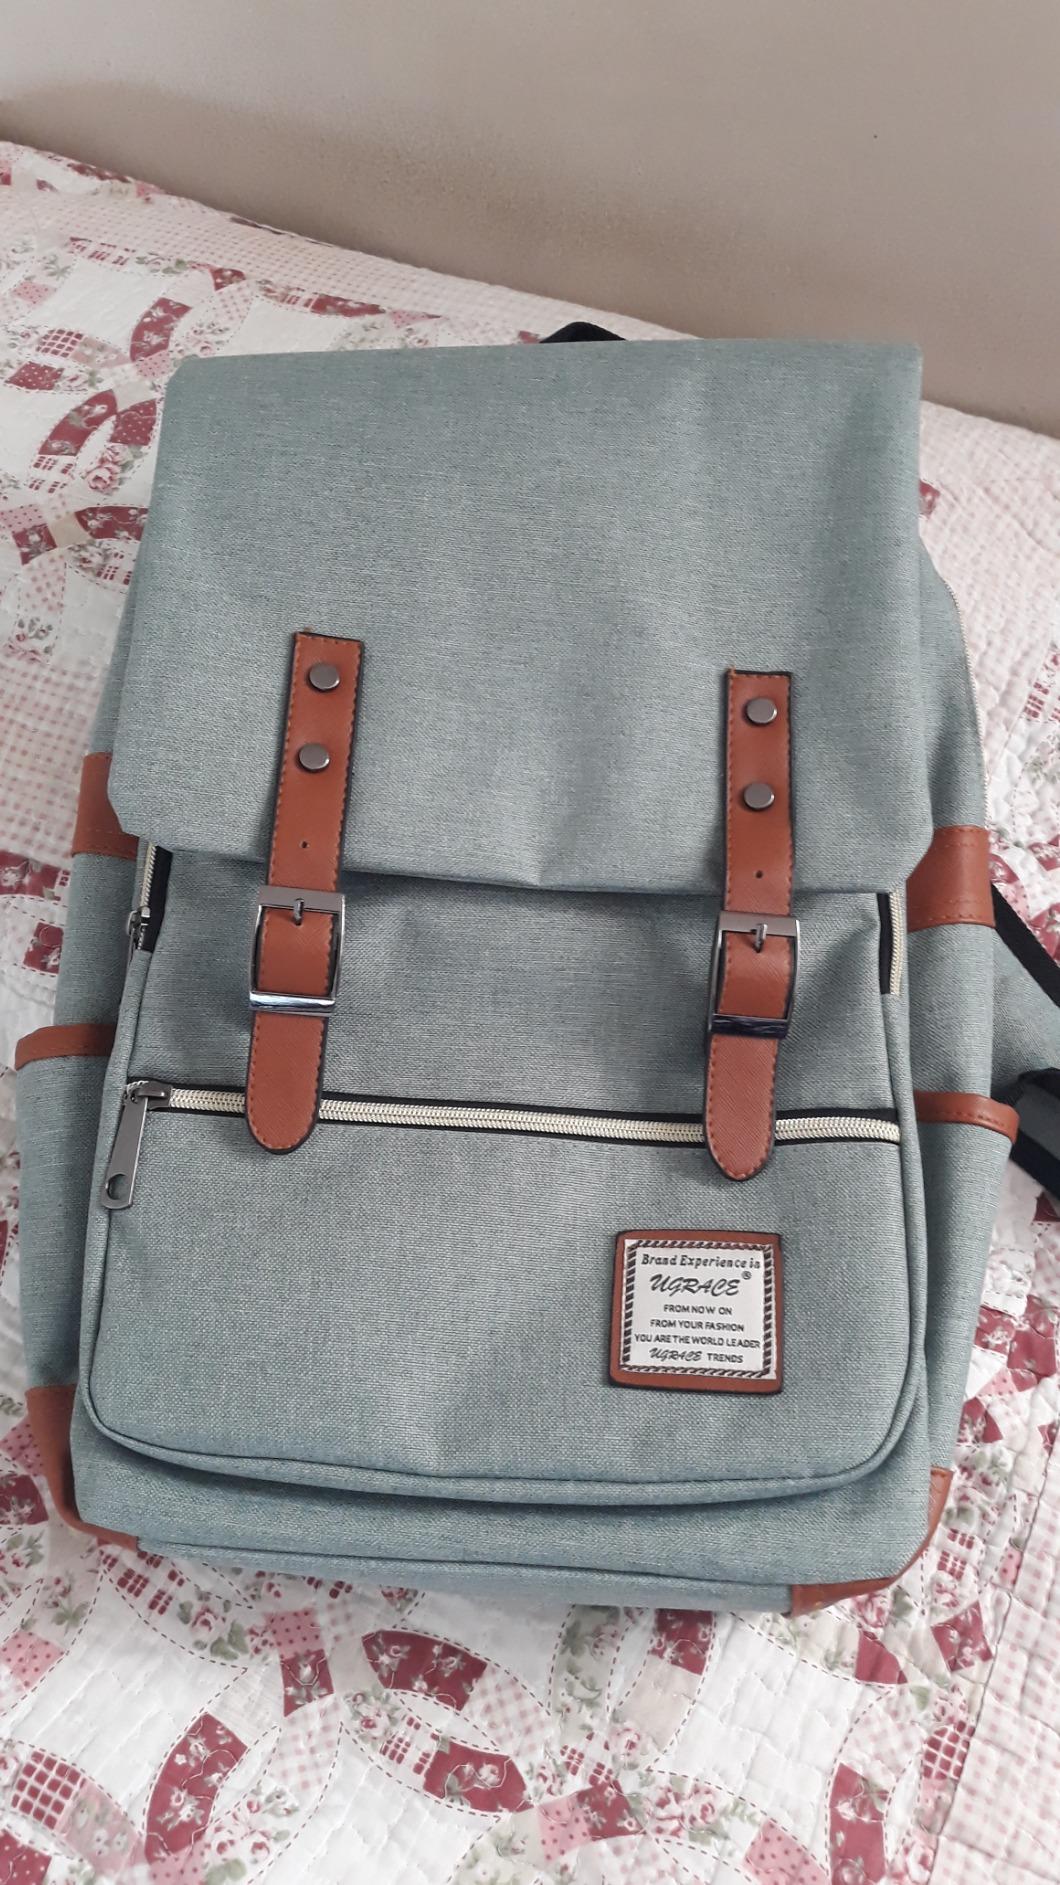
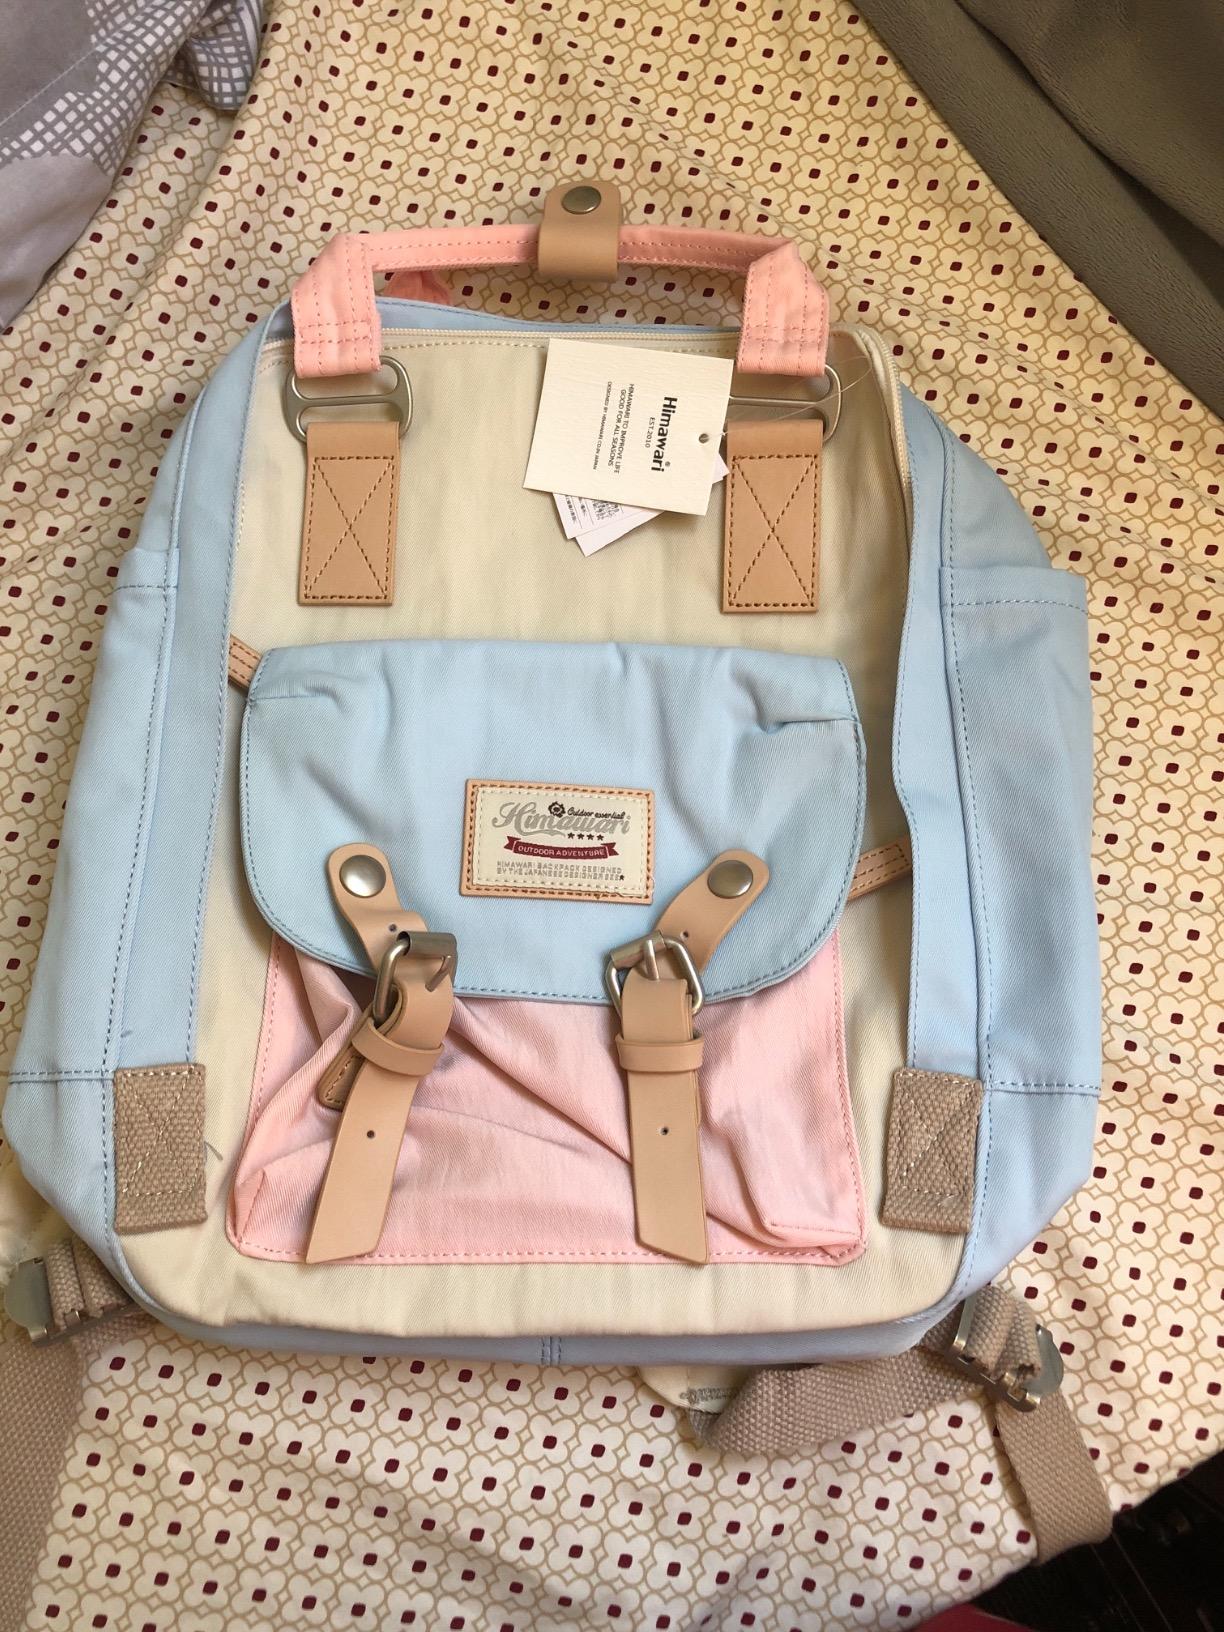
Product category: bag
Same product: no